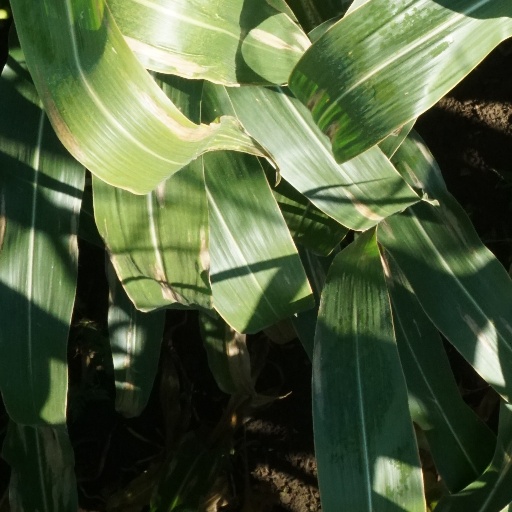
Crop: maize; corn